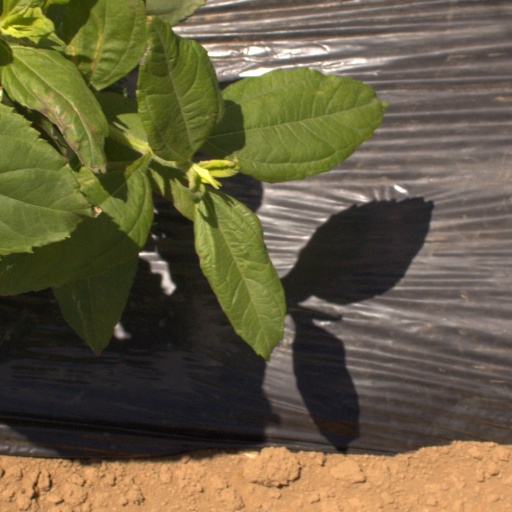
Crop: Jerusalem artichoke